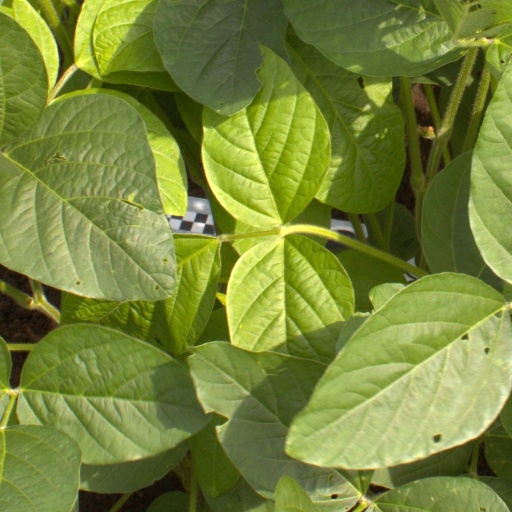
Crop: soybean